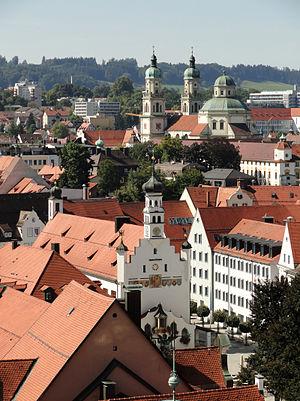
La Haute-Souabe est une région d'Allemagne située dans les Länder du Bade-Wurtemberg et de Bavière. Le nom fait référence à la zone comprise entre le Jura souabe, le lac de Constance et le Lech. Sa contrepartie est la Basse-Souabe, la région de Heilbronn.